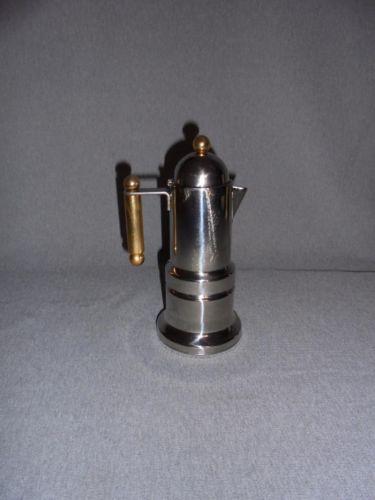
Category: coffee maker